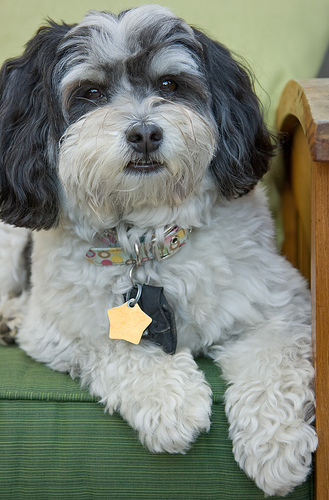
Breed: havanese